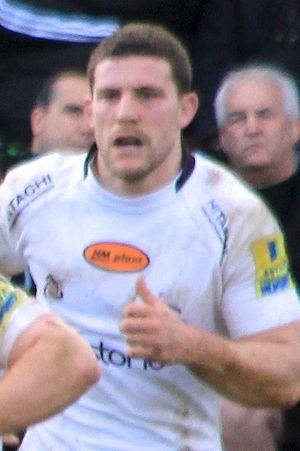
Mark Wilson, né le 6 octobre 1989 à Kendal, est un joueur international anglais de rugby à XV, jouant au poste de troisième ligne chez les Newcastle Falcons.